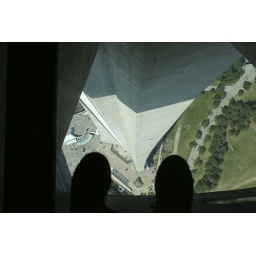
I'm slightly afraid of heights so standing on the glass floor 1,122 feet above ground was a tad unnerving.